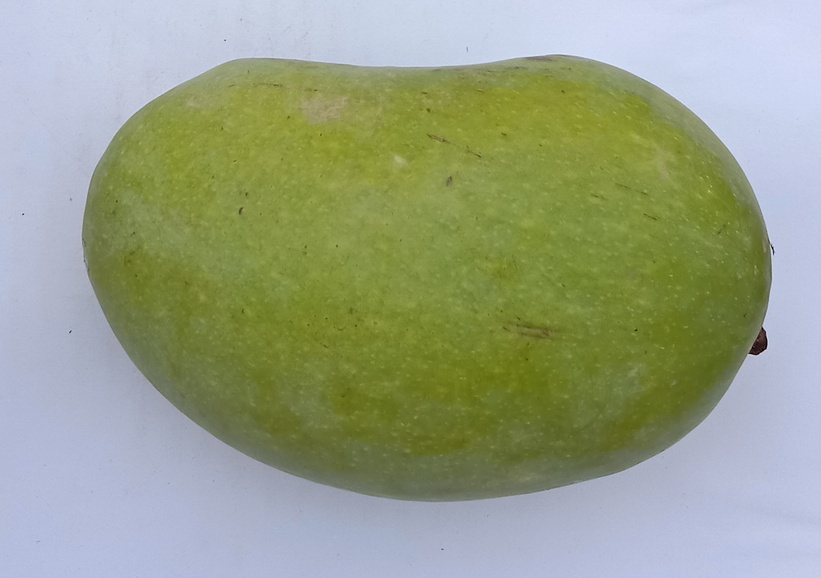
Mango variety: Chaunsa (White)